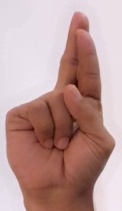
ASL sign: R